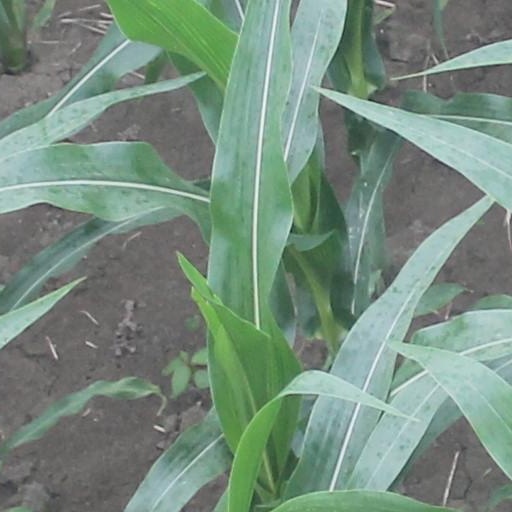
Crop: maize; corn